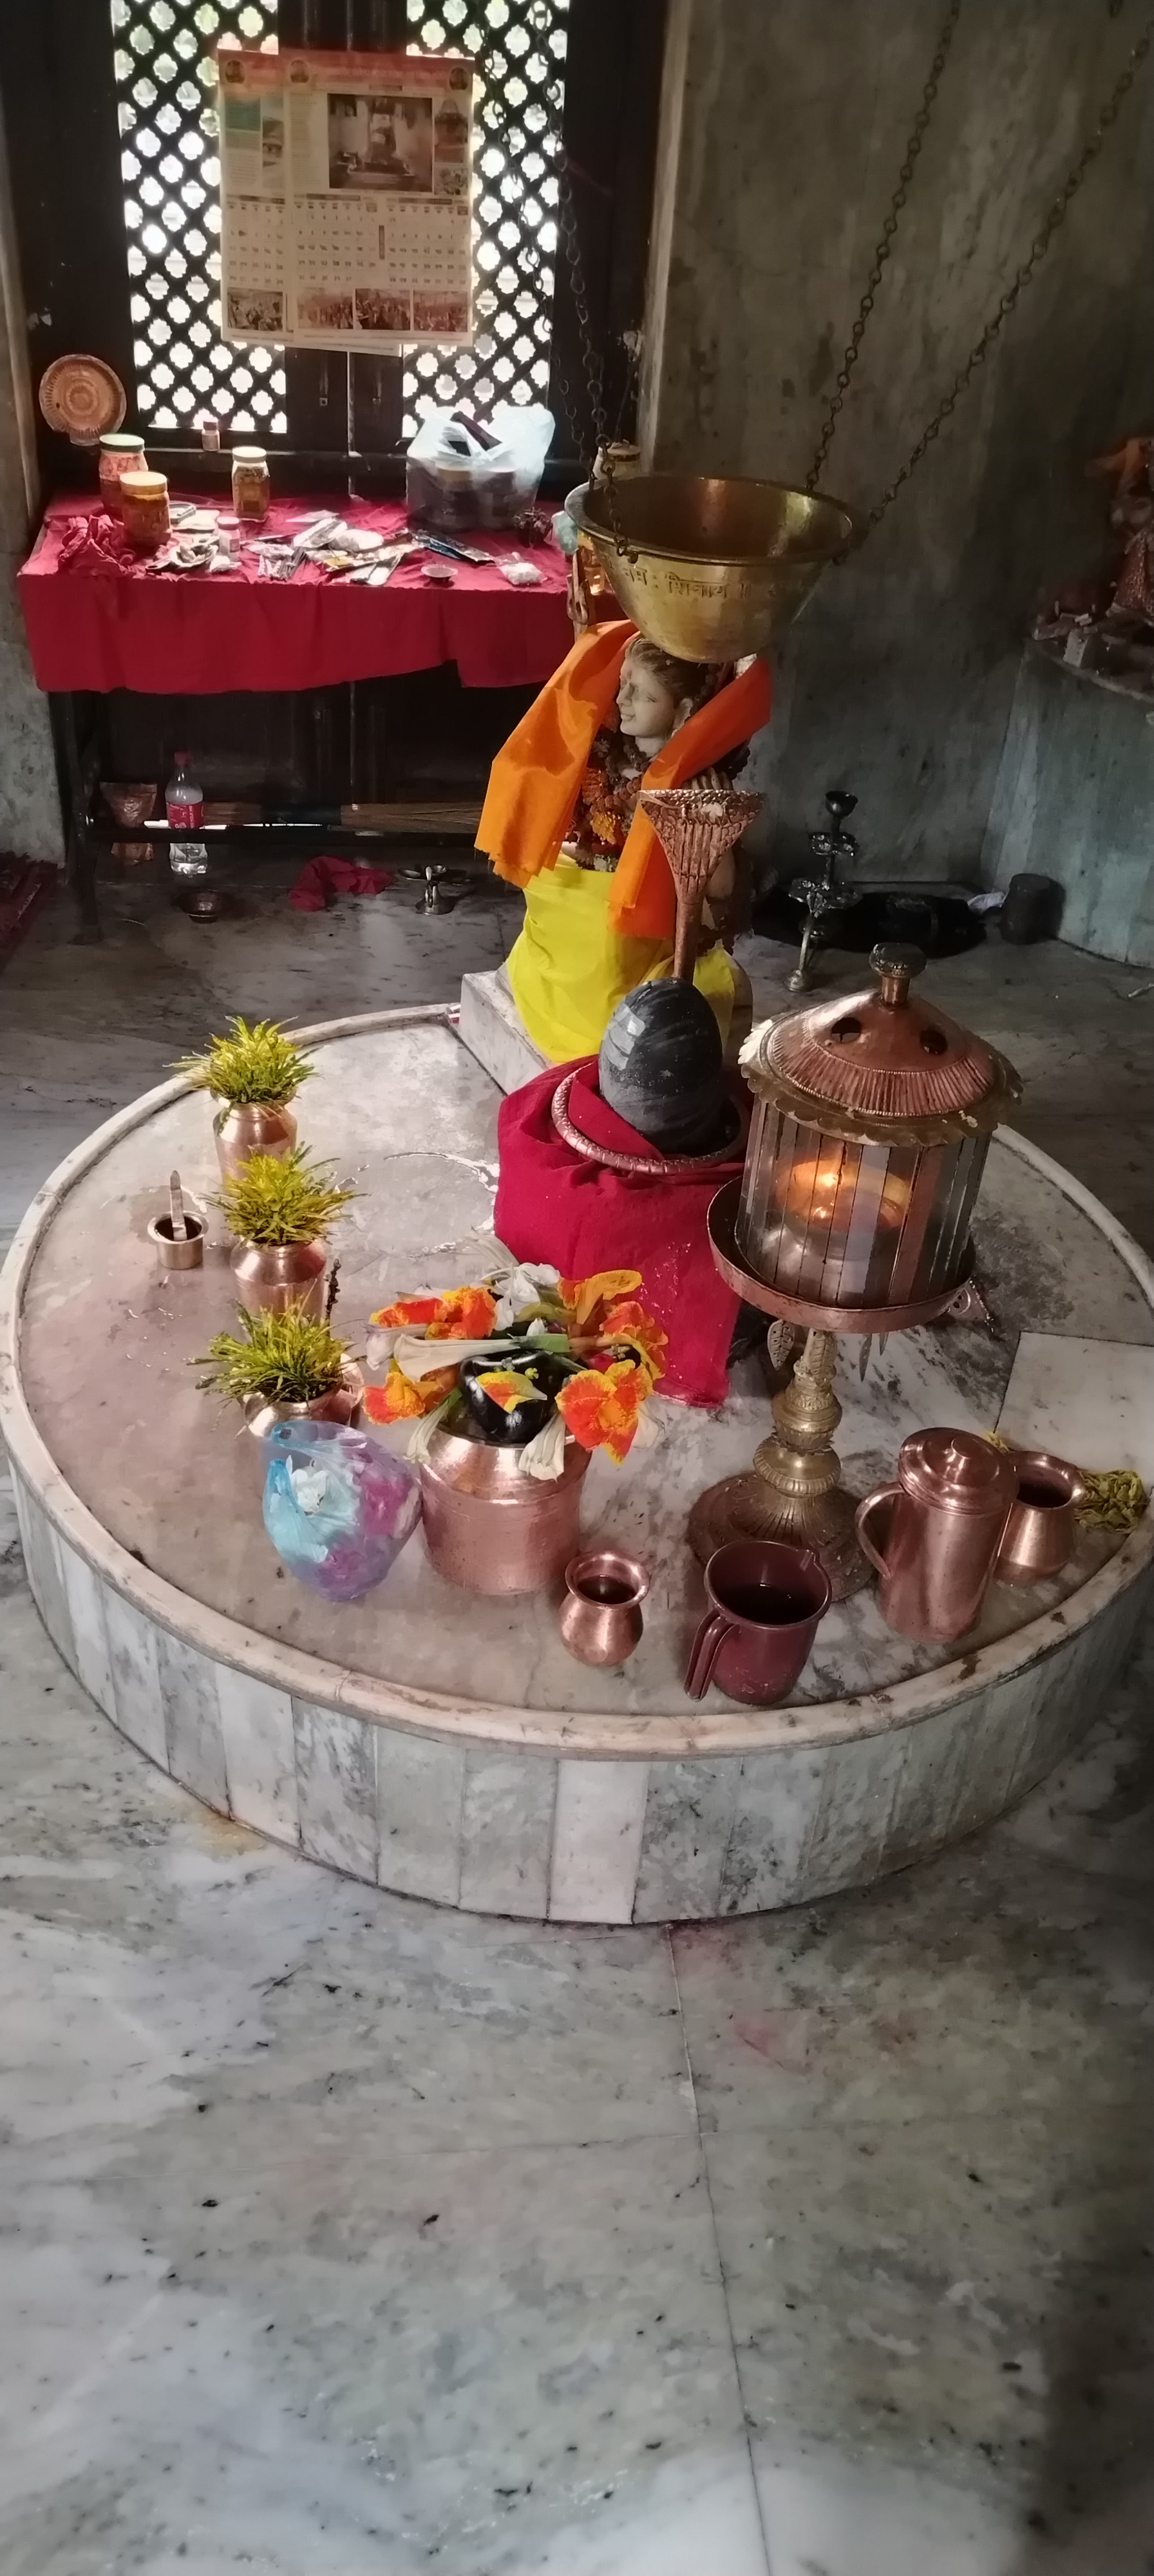
Heritage site: MahaKaleshwor_Shiva_Temple